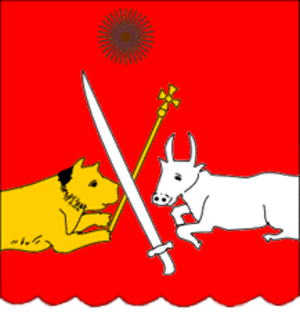
La guerre ottomano-persane ou turco–séfévide a opposé de 1603 à 1618 la Perse séfévide d'Abbas Ier le Grand à l'Empire Ottoman du sultan Ahmet Ier. Elle comporte deux phases : la première s'est achevée par une victoire séfévide en 1612, qui permit aux Perses de rétablir leur suzeraineté sur le Caucase et l'ouest de l'Iran, perdus au Traité de Constantinople ; la seconde, n'entraîna que des ajustements territoriaux mineurs.
Bakar Bagration, né le 11 juin 1699 ou 7 avril 1700 à Kharagaouli et mort le 1ᵉʳ février 1750 à Moscou, est un monarque du royaume géorgien de Karthli, général de la Perse séfévide et diplomate russe du XVIIIᵉ siècle. Membre de la dynastie des Bagration de Moukhran, il dirige la Karthli comme régent pour son père sous le titre persan de Chah Navaz Khan III, puis comme roi en plein titre pendant près d’un an sous le titre turc d’Ibrahim Pacha.